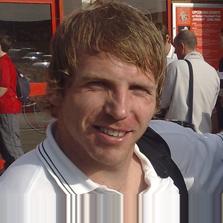
Age: 30